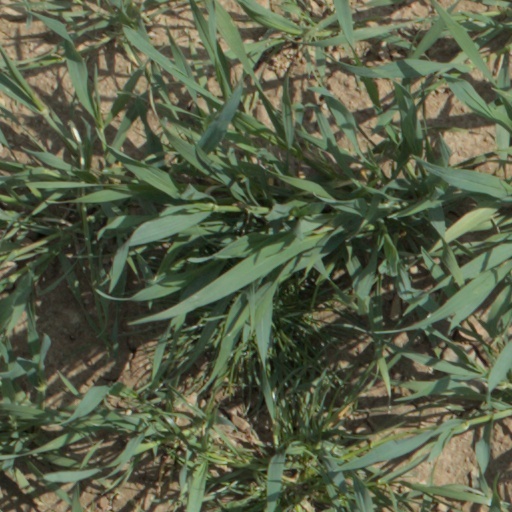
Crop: wheat